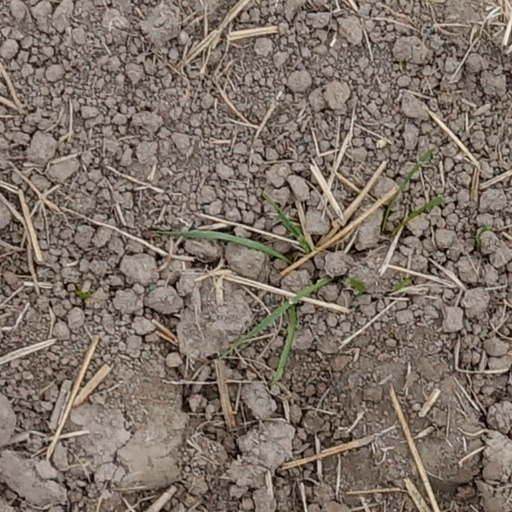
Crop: wheat